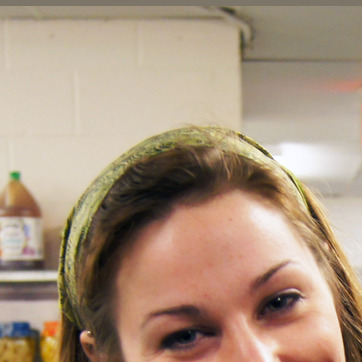
Material: hair